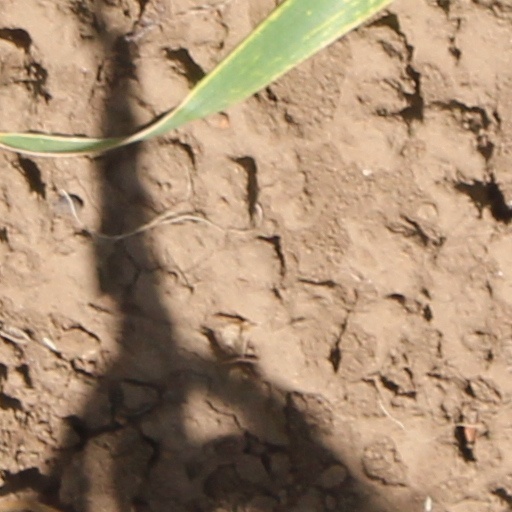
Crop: wheat